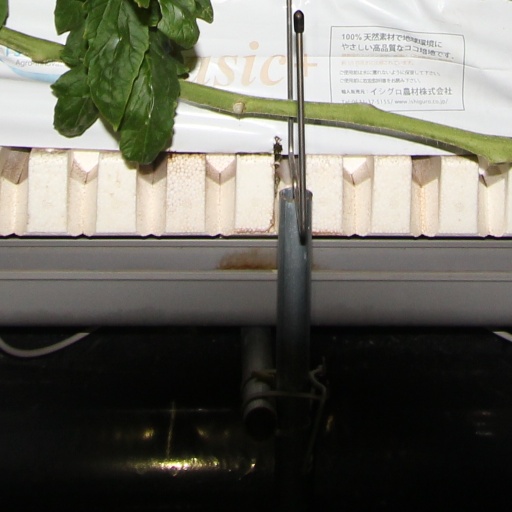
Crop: tomato